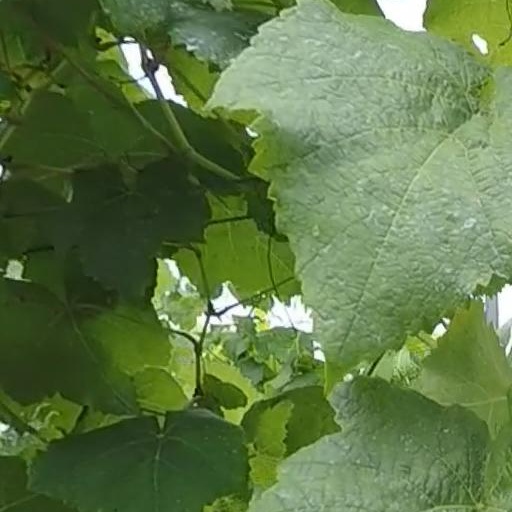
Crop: grape